Bookends (album)

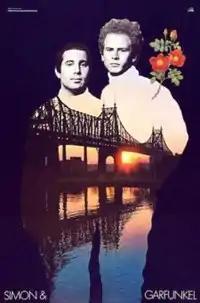
The original release of "Bookends" included this poster, which Columbia chairman Clive Davis used to justify increasing the price of the LP.

Prior to the release of the album, the band helped put together, and performed at, the Monterey Pop Festival. "Fakin' It" was issued as a single that summer, but the duo was much more focused on the rising FM format, which played album cuts. On the label of the original 45 RPM single, the 3:14-long "Fakin' It" was shown as having a run time of "2:74", to try to get past radio programmers who were still strictly applying the "under 3 minutes" pop single formula. "Fakin' It" had only modest success on AM radio. In January 1968, the duo appeared on a Kraft Music Hall special, "Three for Tonight", performing ten songs largely culled from their third album. Richard Avedon, regarded then as one of the best photographers, was commissioned to shoot the album cover. When viewed closely, one can see Avedon's reflection in Simon's irises.